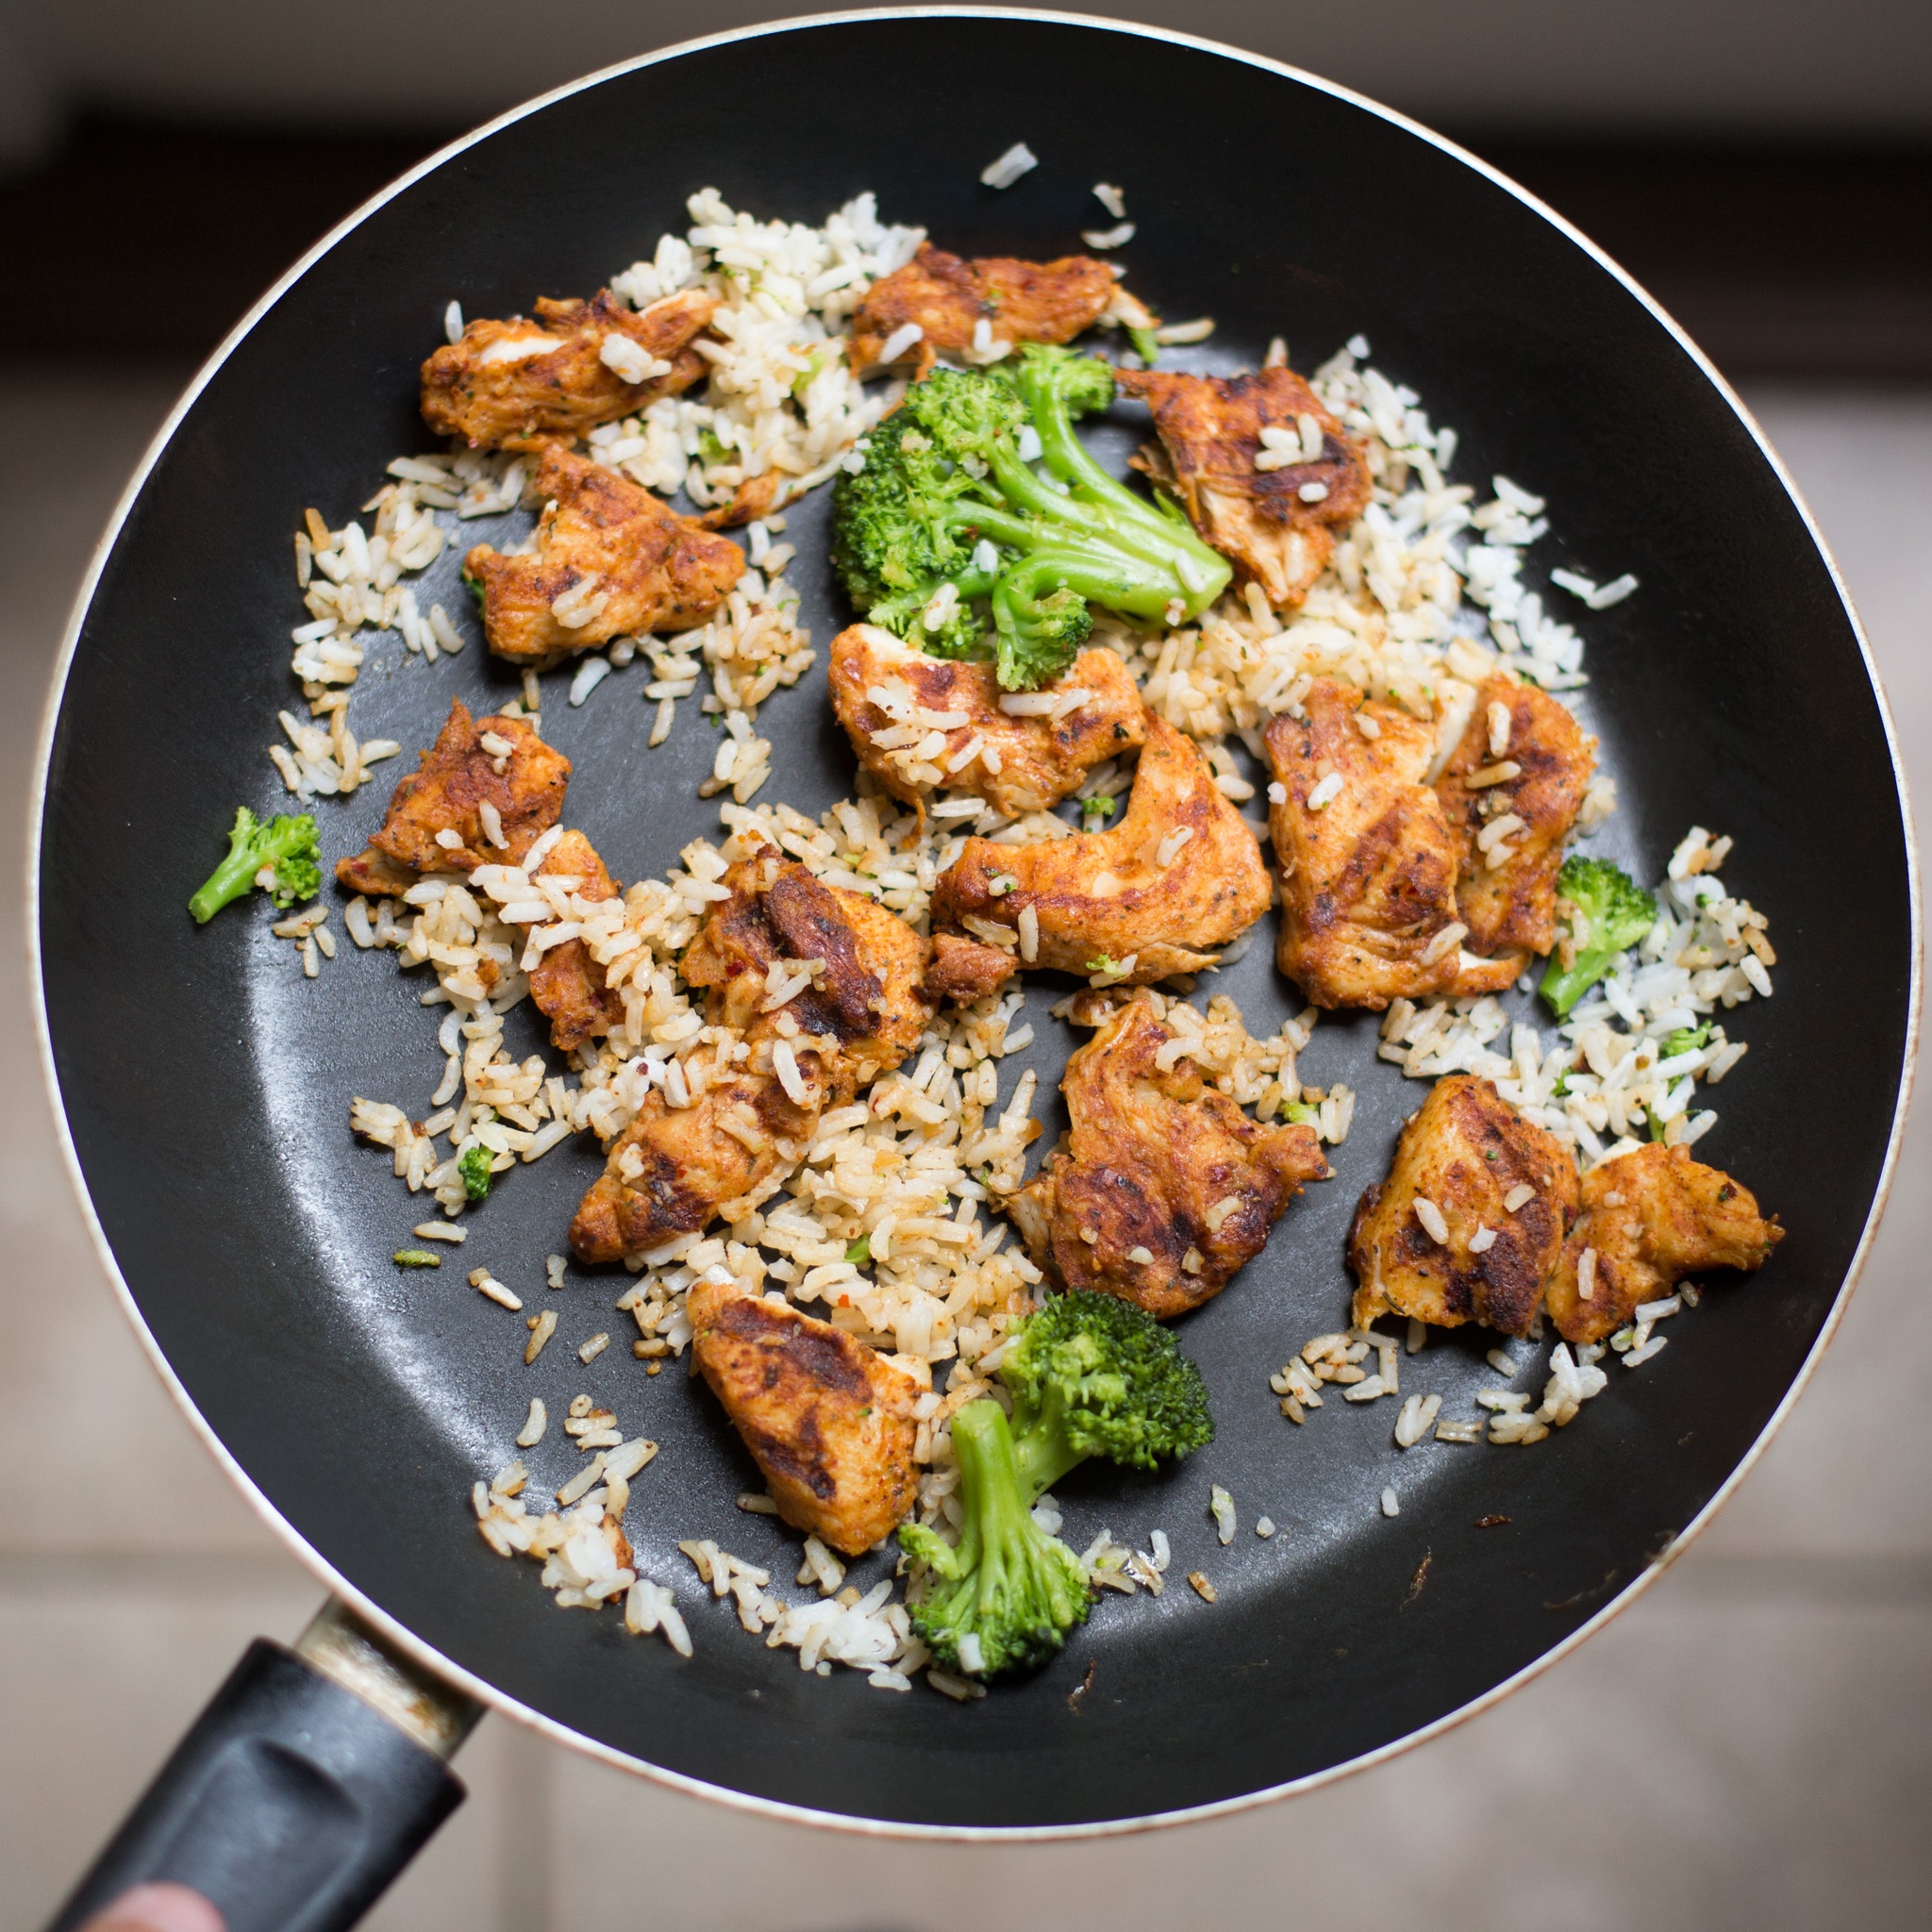
dish, meal, food, cooking, produce, vegetable, meat, lunch, cuisine, delicious, chicken, rice, broccoli, dinner, leftovers, frying pan